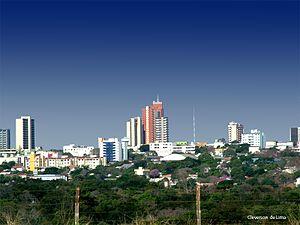
Campo Mourão est une ville brésilienne de l'État du Paraná. Sa population était estimée à 92 300 habitants en 2014.